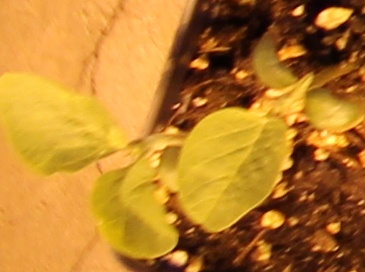
Label: Soybean